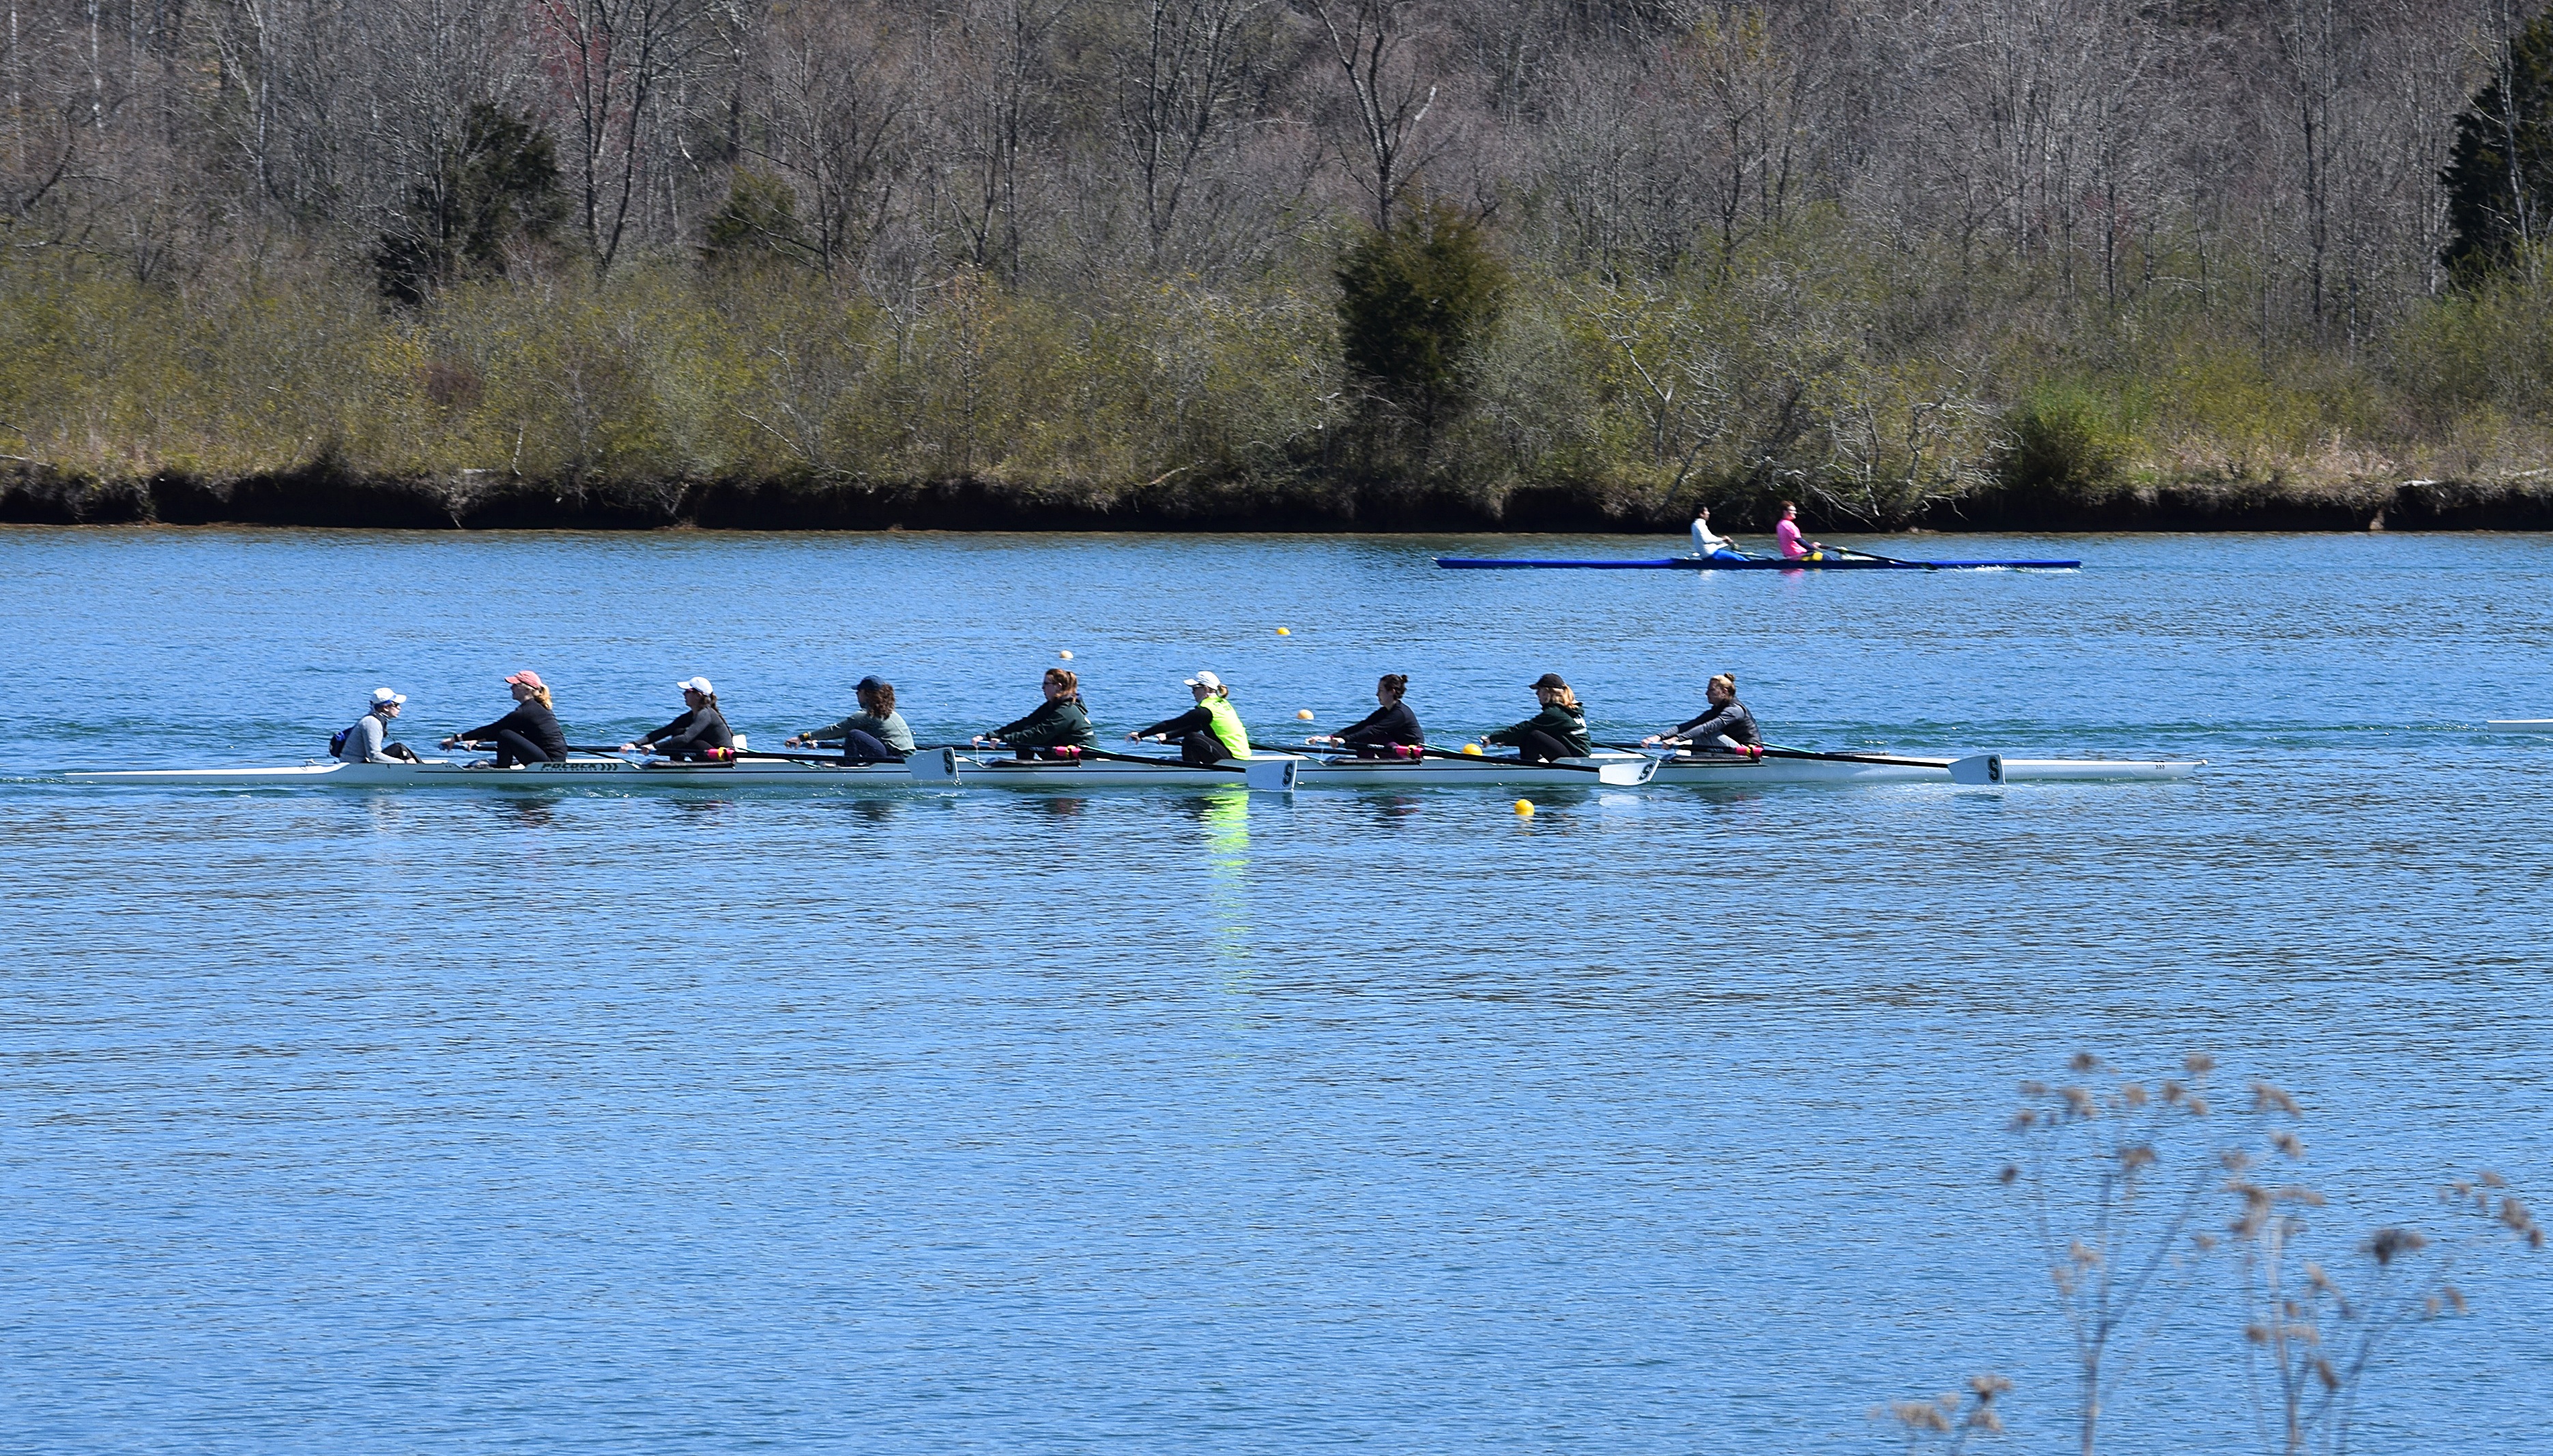
sport, river, recreation, paddle, vehicle, sports, boating, ladies, rowing, tennessee, water sport, outdoor recreation, watercraft rowing, ladies scull rowing, scull rowing, clinch river, melton lake